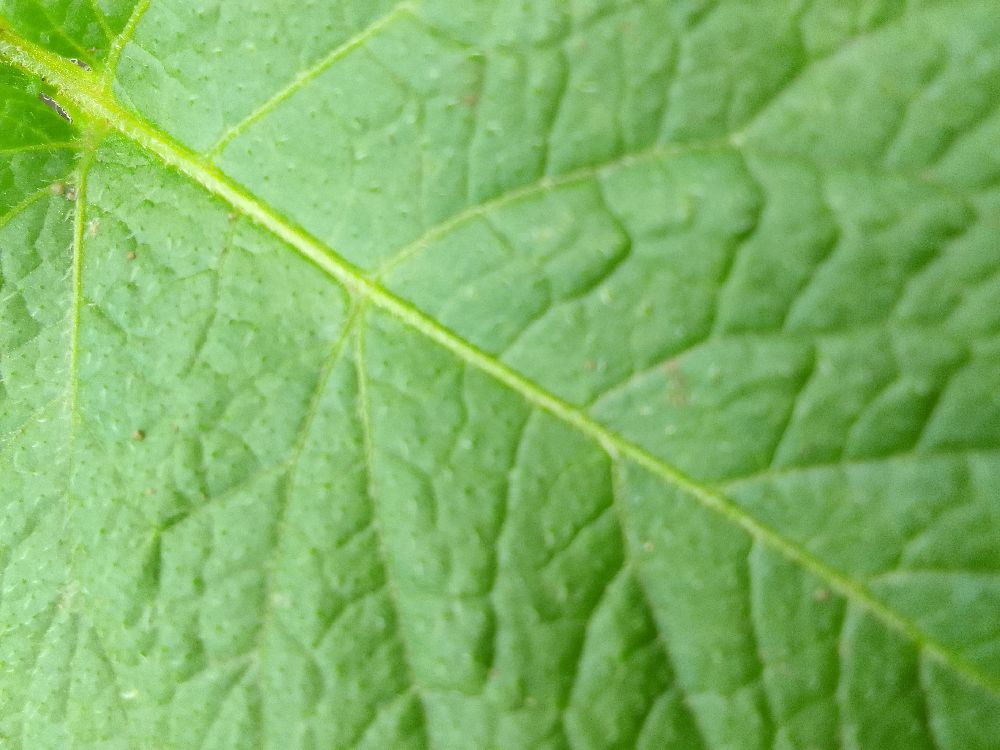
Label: Healthy